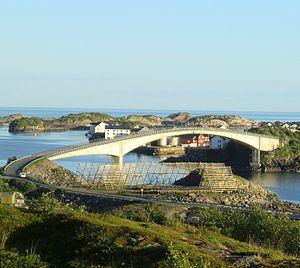
Cette liste de ponts de Norvège a pour vocation de présenter une liste de ponts remarquables de Norvège, tant par leurs caractéristiques dimensionnelles, que par leur intérêt architectural ou historique.